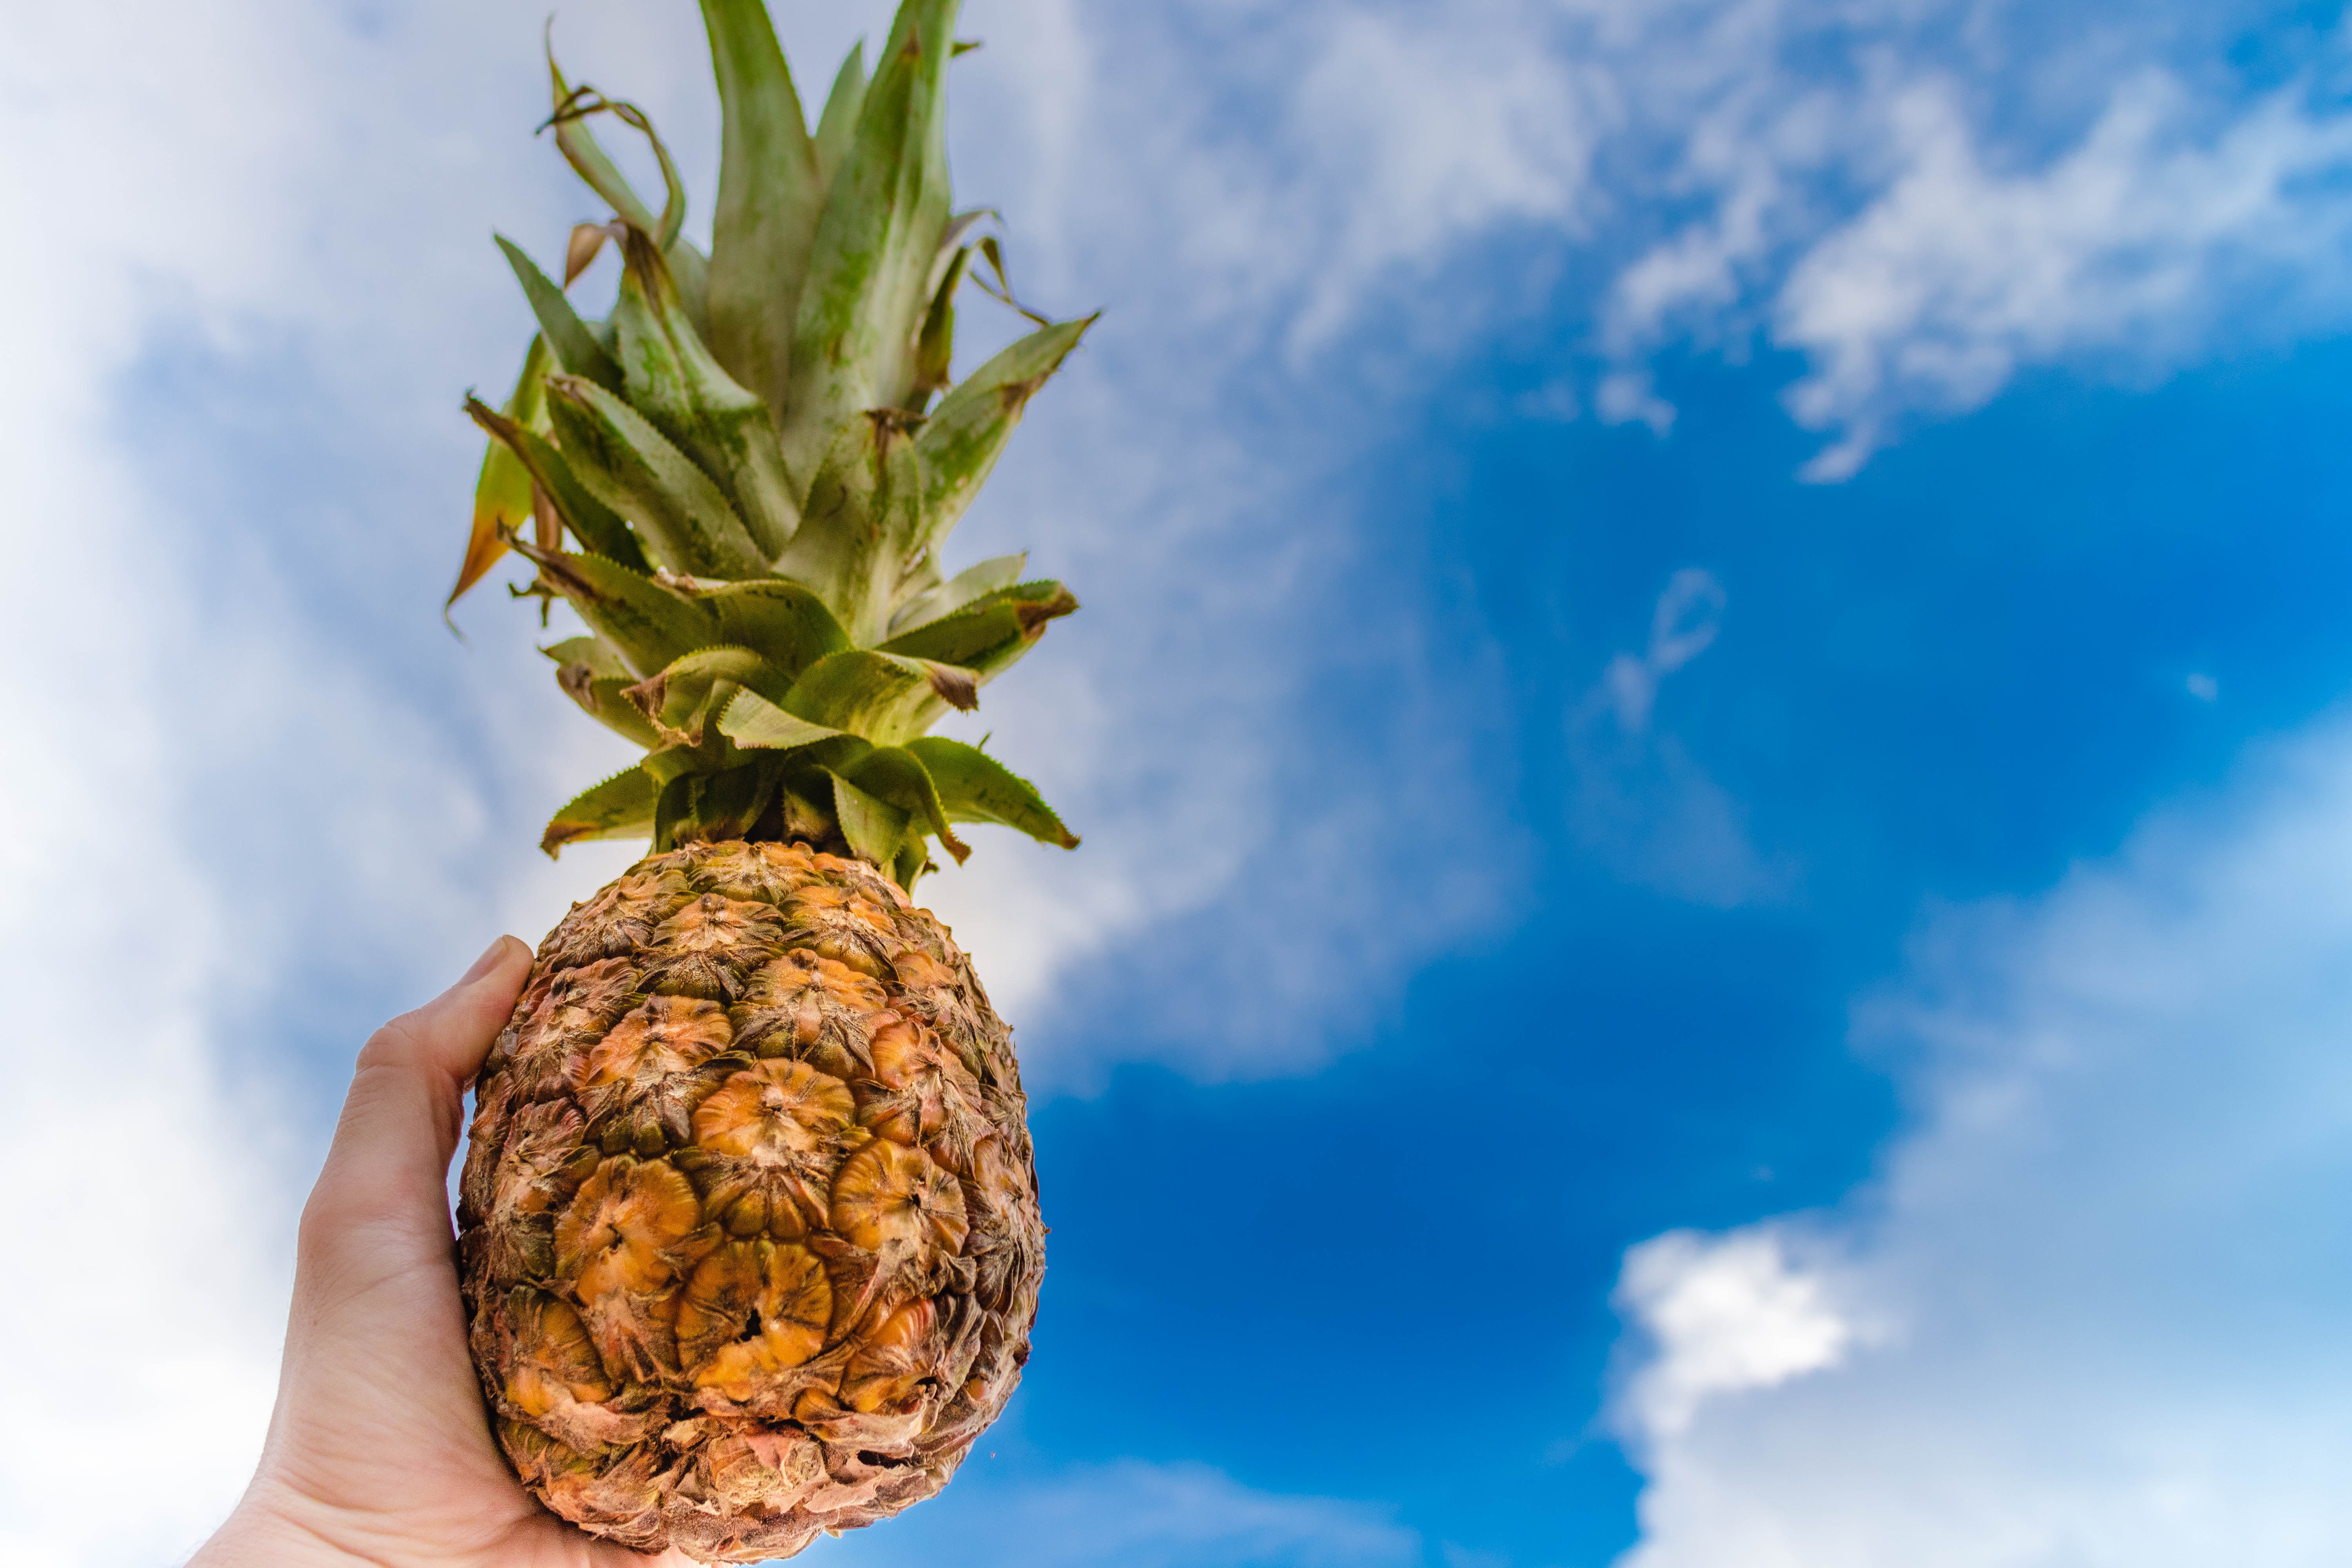
pineapple, ananas, fruit, plant, food, sky, bromeliaceae, produce, poales